Ignacio Ellacuría

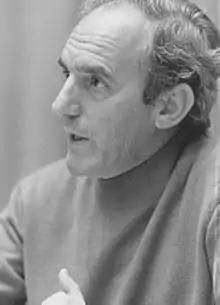

Ignacio Ellacuría (November 9, 1930 – November 16, 1989) was a Spanish-Salvadoran Jesuit, philosopher, and theologian who worked as a professor and rector at the Universidad Centroamericana "José Simeón Cañas" (UCA), a Jesuit university in El Salvador founded in 1965. He and five other Jesuits and two women were assassinated by Salvadoran soldiers in the closing years of the Salvadoran Civil War.